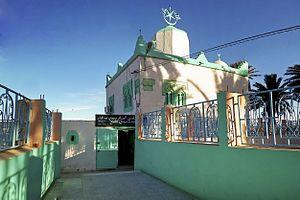
Mausolée de Sidi Abdelkader Ben Mohamed (Sidi Cheikh) ضريح سيدي عبد القادر بن محمد (سيدي الشيخ)ا El Abiodh Sidi Cheikh, wilaya d'El Bayadh الابيض سيدي الشيخ، ولاية البيض
El Abiodh Sidi Cheikh est une commune de la wilaya d'El Bayadh en Algérie.
Cet article présente une liste des sites et monuments classés de la wilaya de Béjaïa, en Algérie.